Riverdale Country School

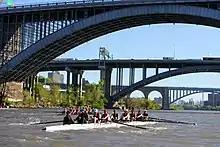
Riverdale's Girls' Varsity Crew Team

As of 2017, Riverdale has a total of 31 varsity interscholastic sports teams, many of which also have junior varsity counterparts except for Cross Country, Crew, Golf, Track and Field, Squash and Swimming. In the Spring of 2013, crew was introduced as a varsity sport for boys and girls, while wrestling was officially cut from the list of sports.